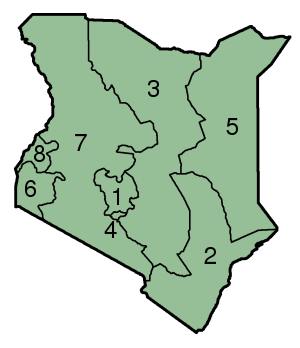
Kenyas provinser
Kenyas provinser
Kenya er opdelt i otte provinser i. Provinserne er så inddelt i 46 distrikter, 262 divisioner og 2.427 byer.